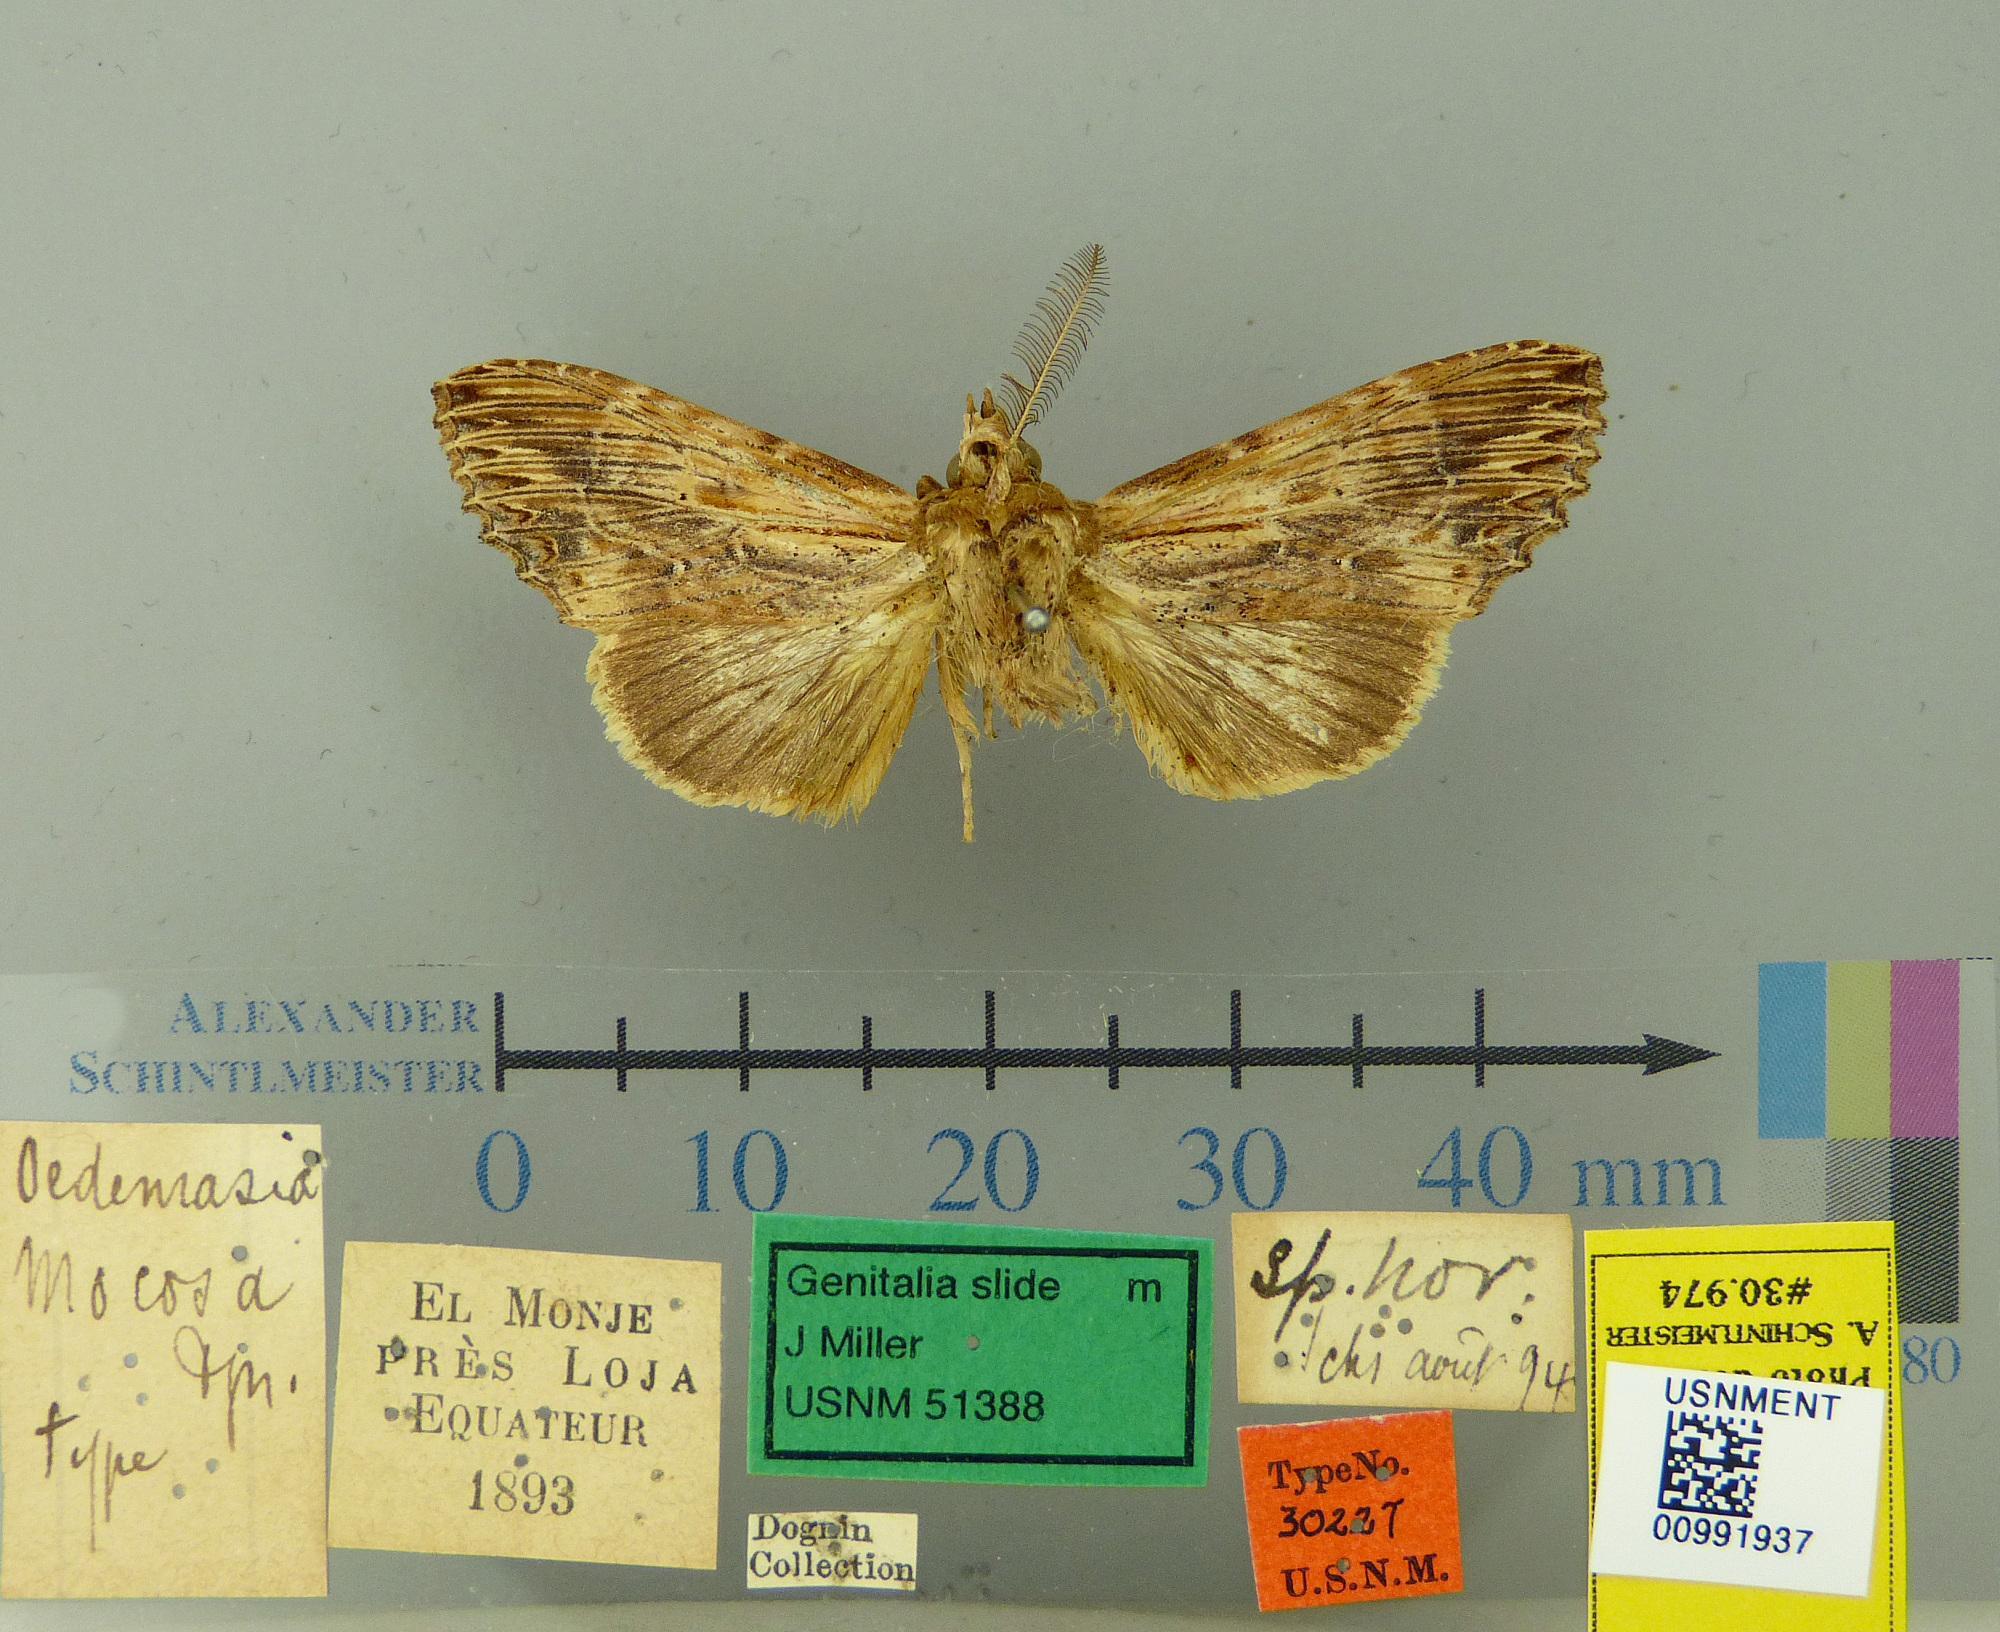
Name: Oedemasia mocosa
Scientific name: Oedemasia mocosa Dognin, 1895
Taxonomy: Animalia, Arthropoda, Insecta, Lepidoptera, Notodontidae
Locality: El Monje, pres Loja, Loja, Ecuador
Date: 1893